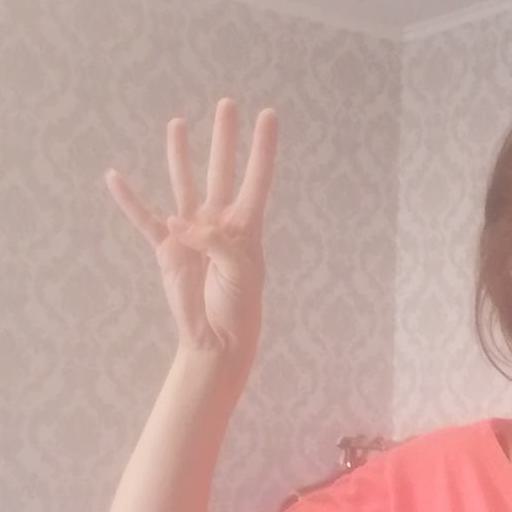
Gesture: four